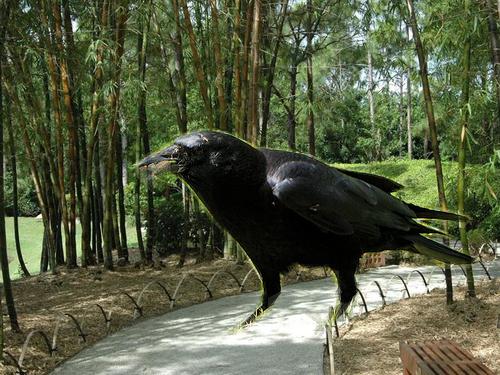
Bird species: American_Crow
Bird type: landbird
Background: land